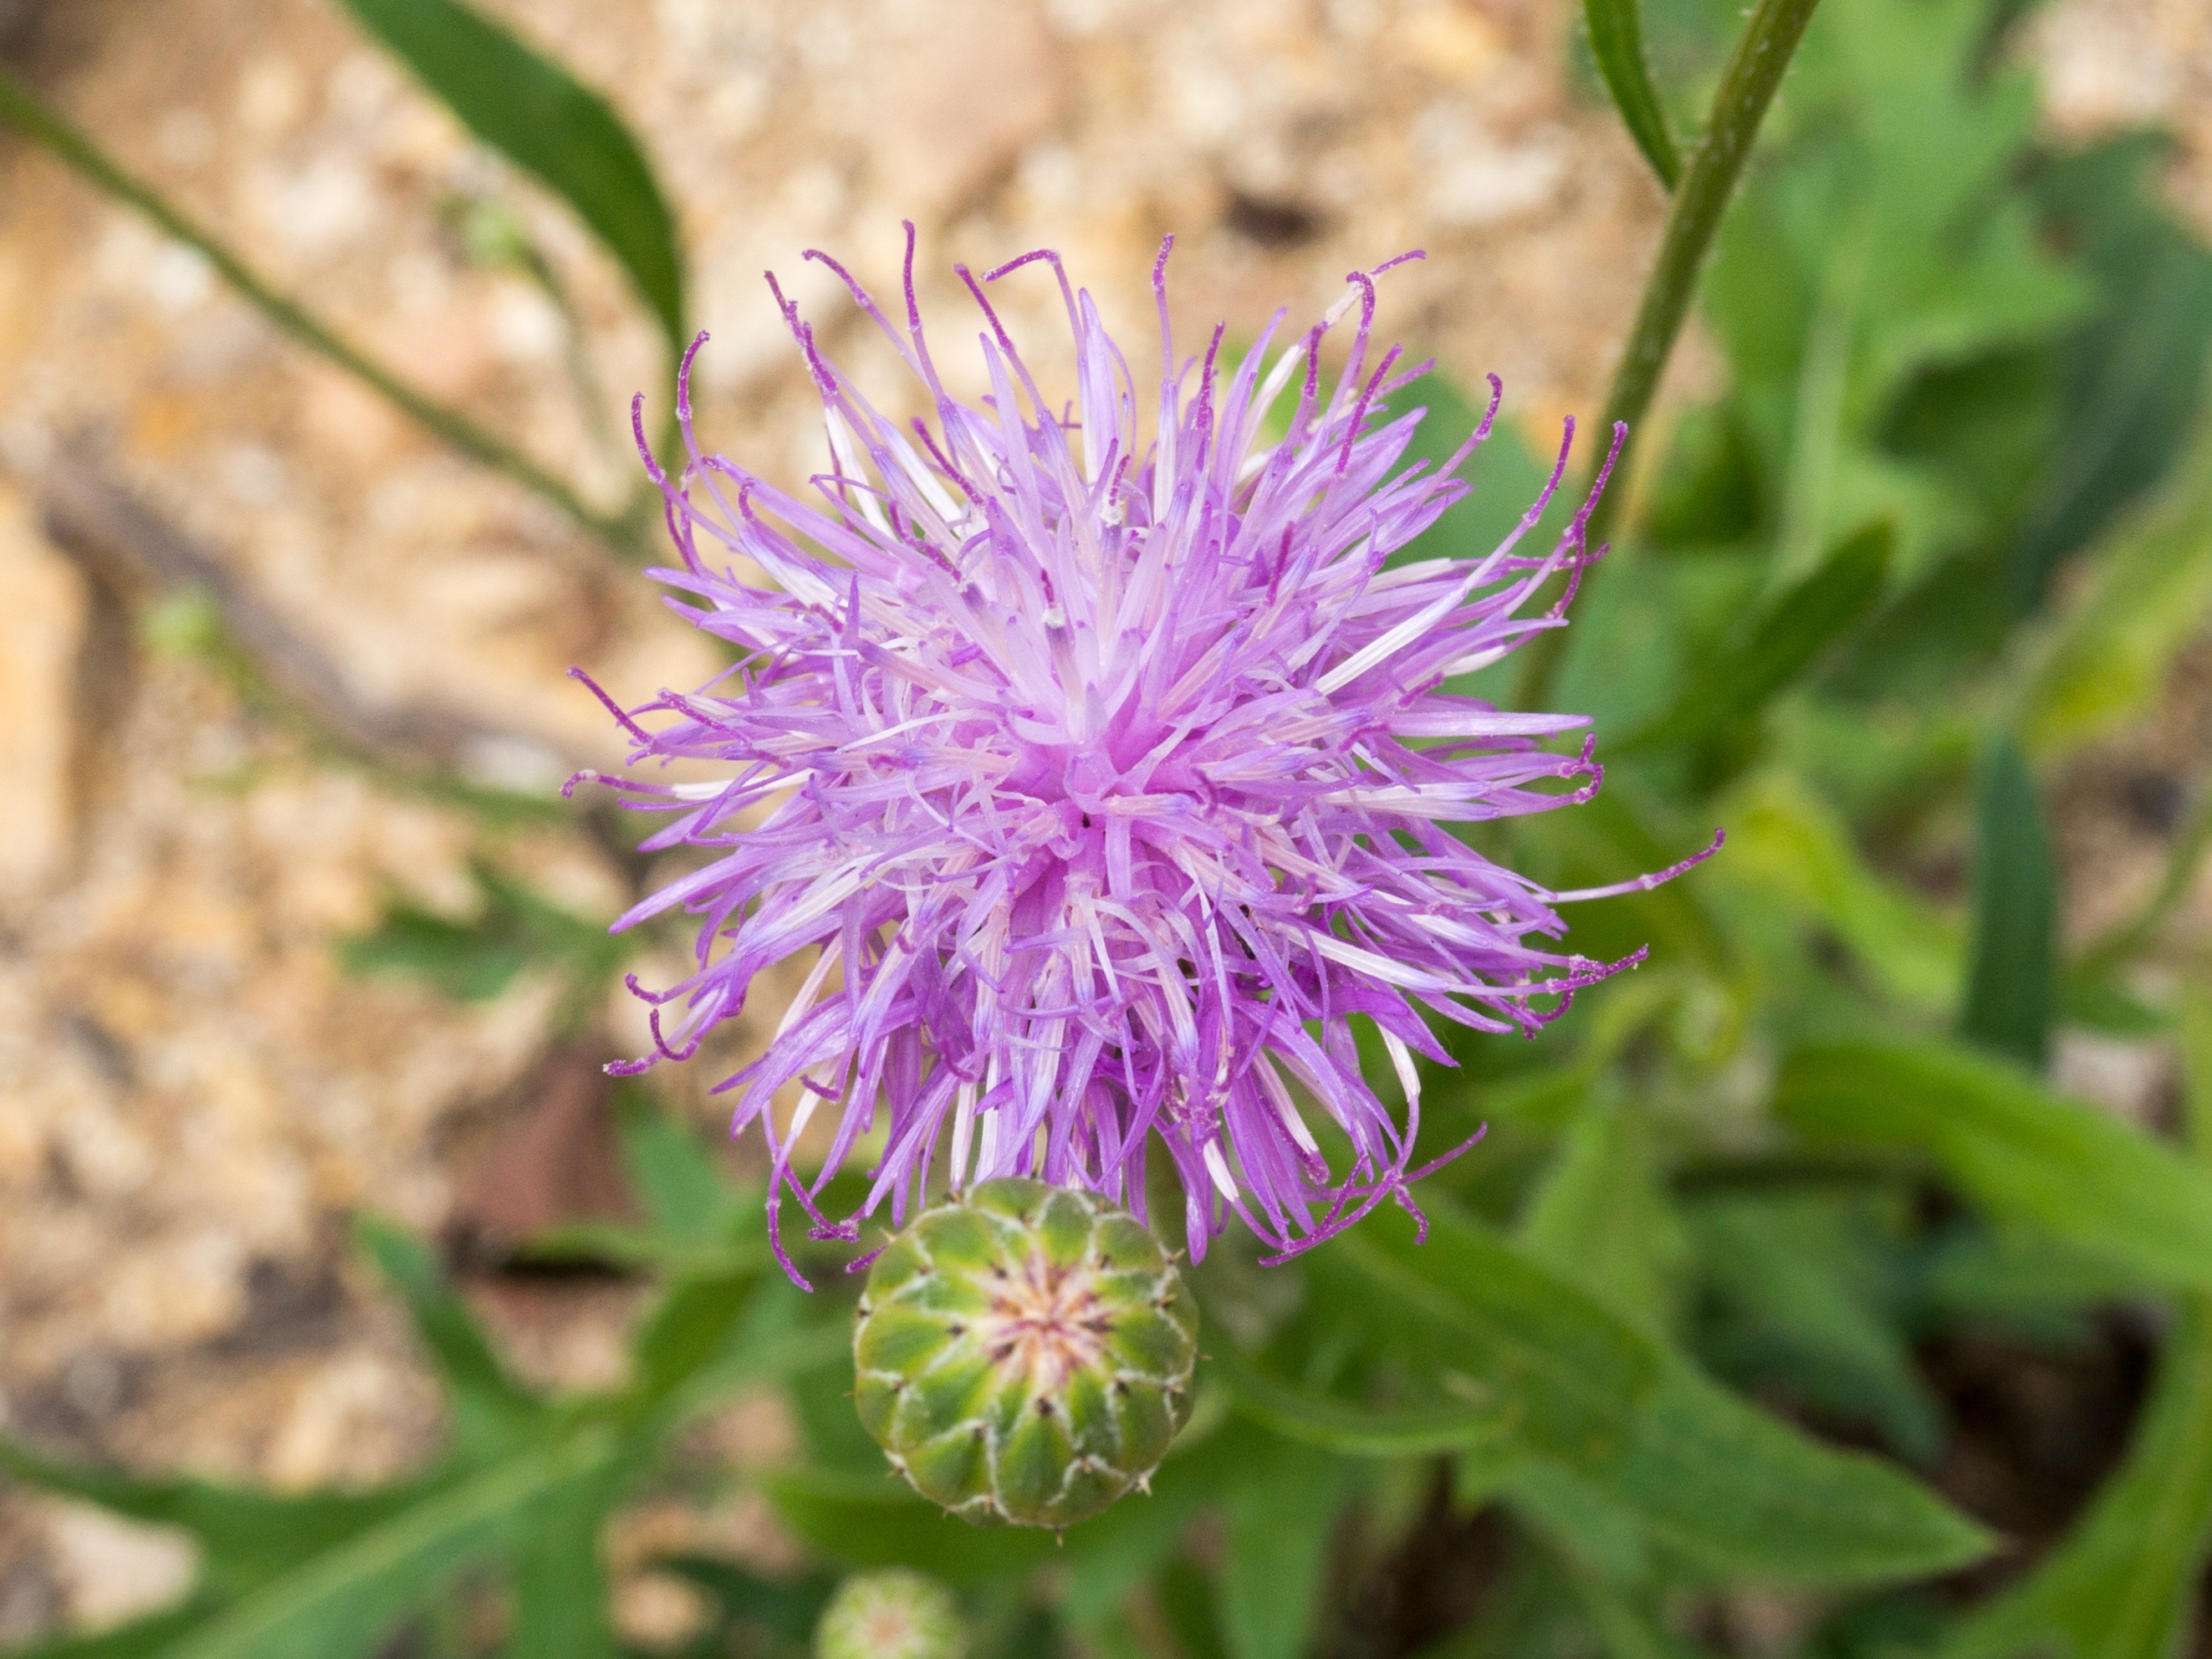
plant, flower, bloom, summer, spring, herb, produce, natural, botany, blue, garden, flora, ecology, wildflower, flowers, wild flowers, thistle, small fresh, macro photography, flowering plant, daisy family, silybum, tuberous thistle, land plant